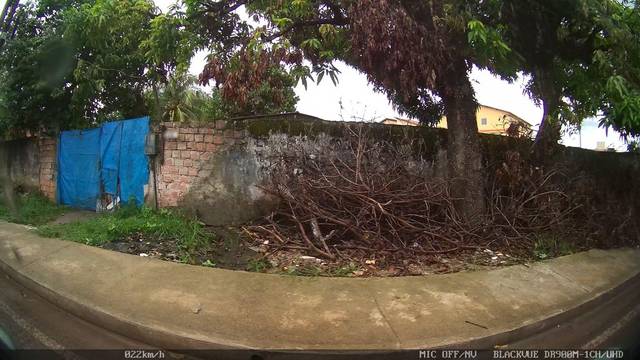
Region: Brazil
Coordinates: -1.398, -48.408